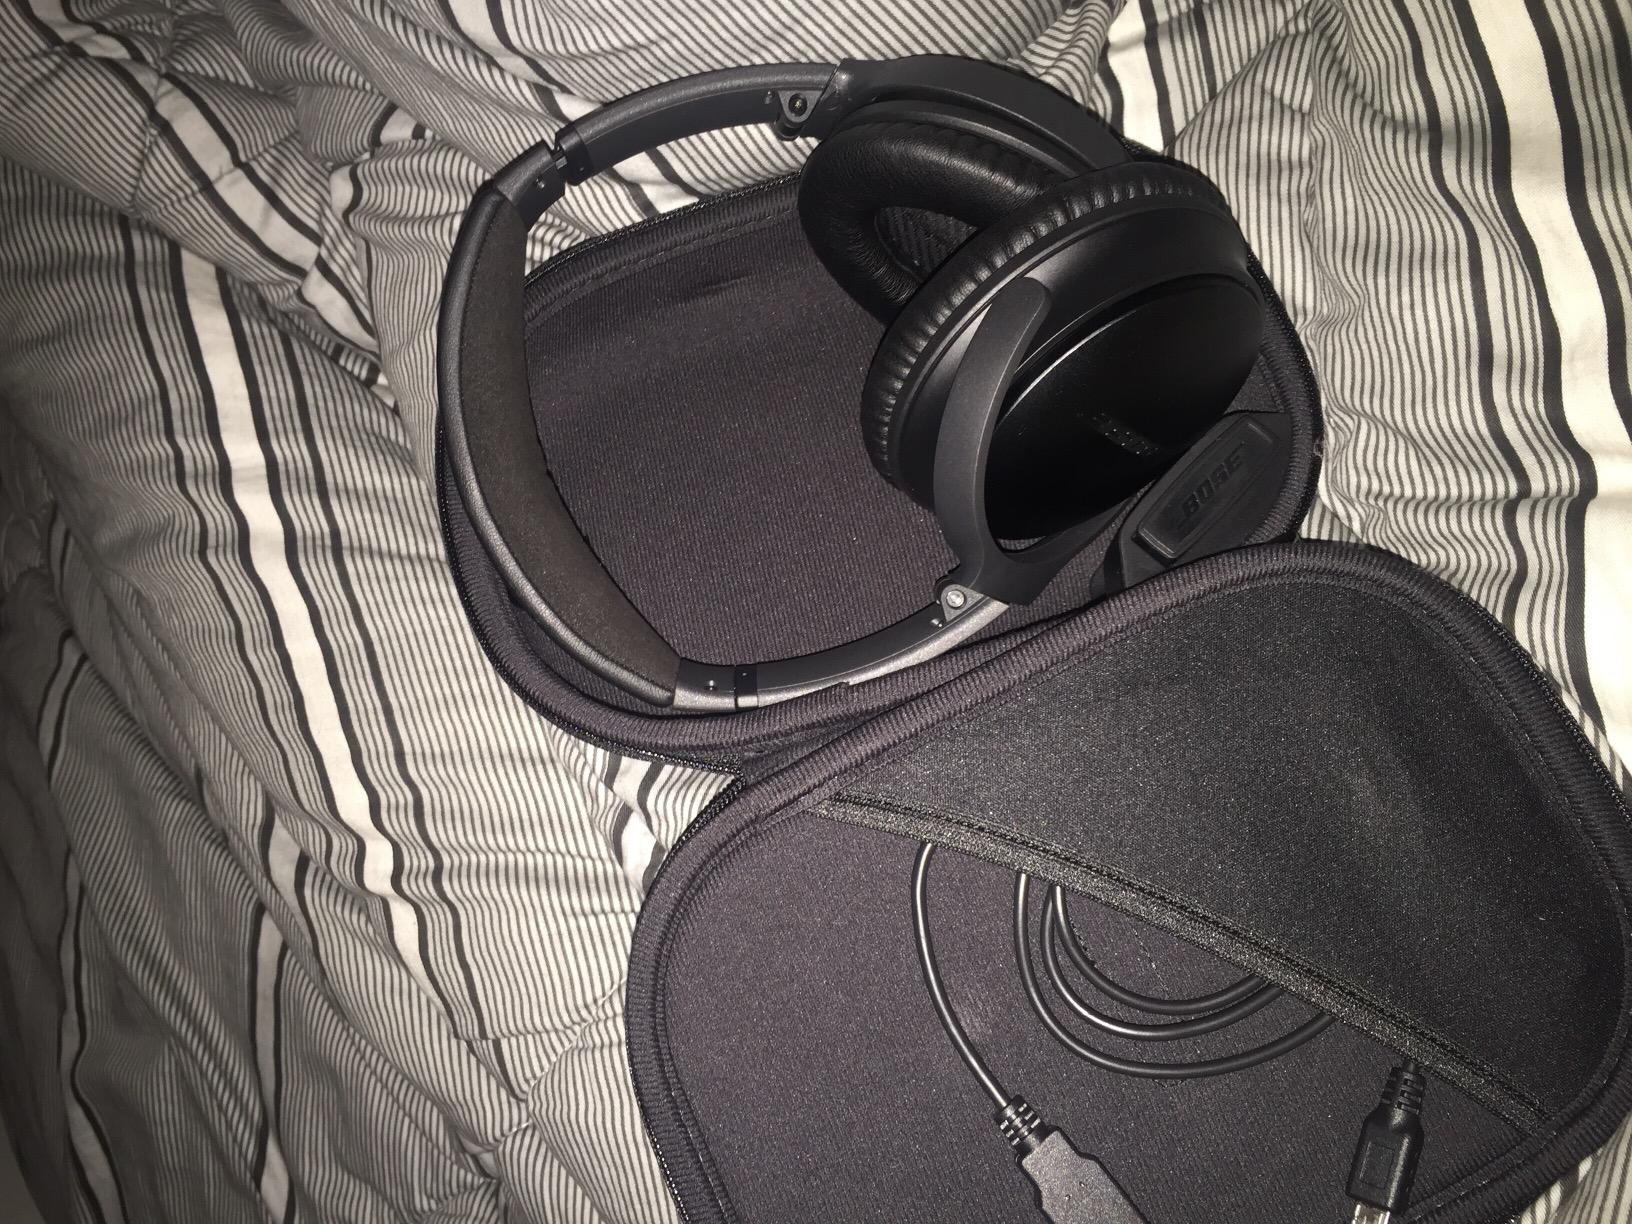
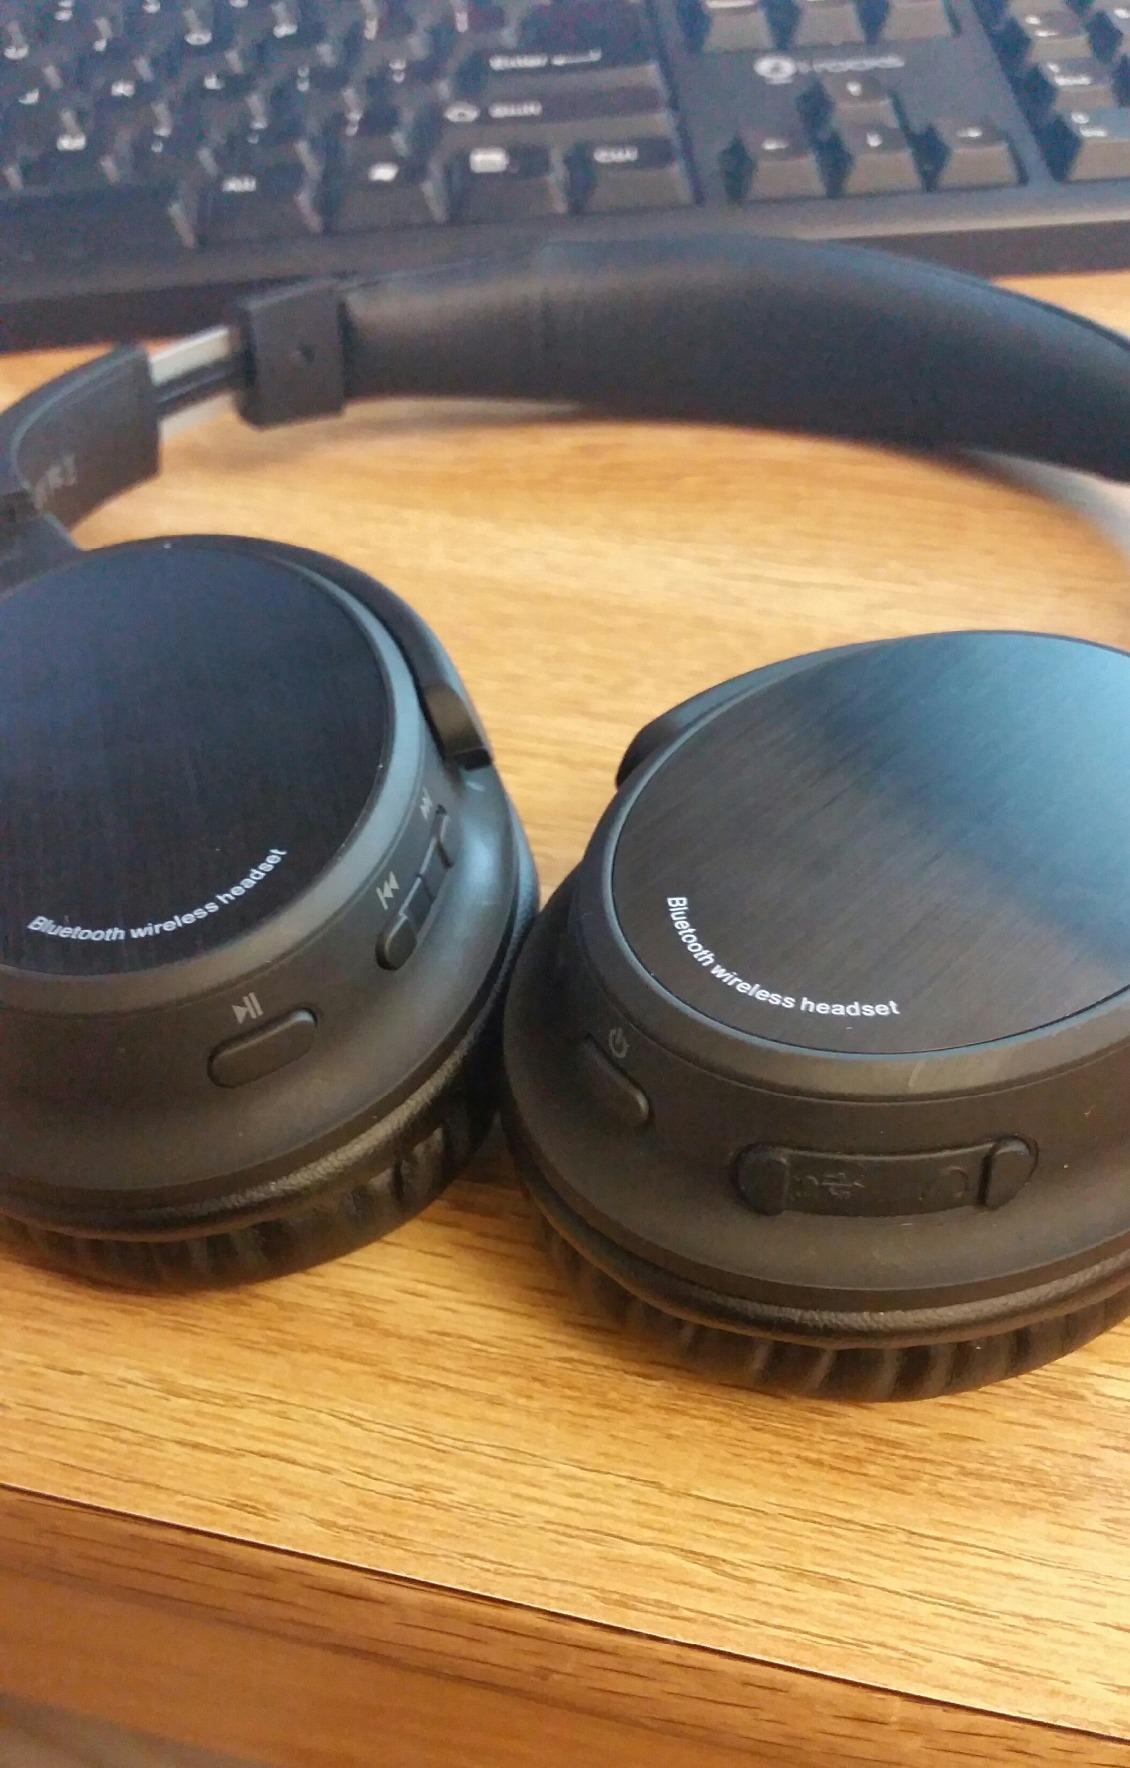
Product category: headphones
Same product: no